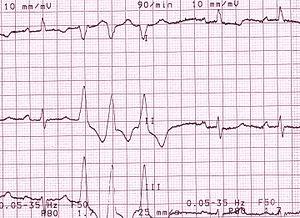
La classification de Lown, ou « selon Lown et Wolf », s'applique, en médecine, aux extrasystoles ventriculaires. Elle a été proposée en 1971 par le cardiologue américain Bernard Lown, présentant cinq catégories hiérarchisées : les cinq degrés selon Lown.